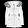
Label: Coat